Tandem rolling mill

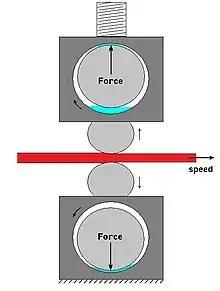
Sketch 5: Distribution of oil in backup roll white-metal bearings

The tensions reduce the effective elasticity of the product by an amount equal to the induced tension strain. This tension effect is represented in graphs 2 and 3 by drawing the steel compression curve with the elastic region reduced accordingly.